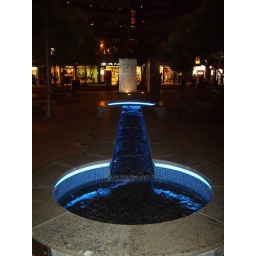
Bone-shaped water feature in Wellington. No sign of giant dog.